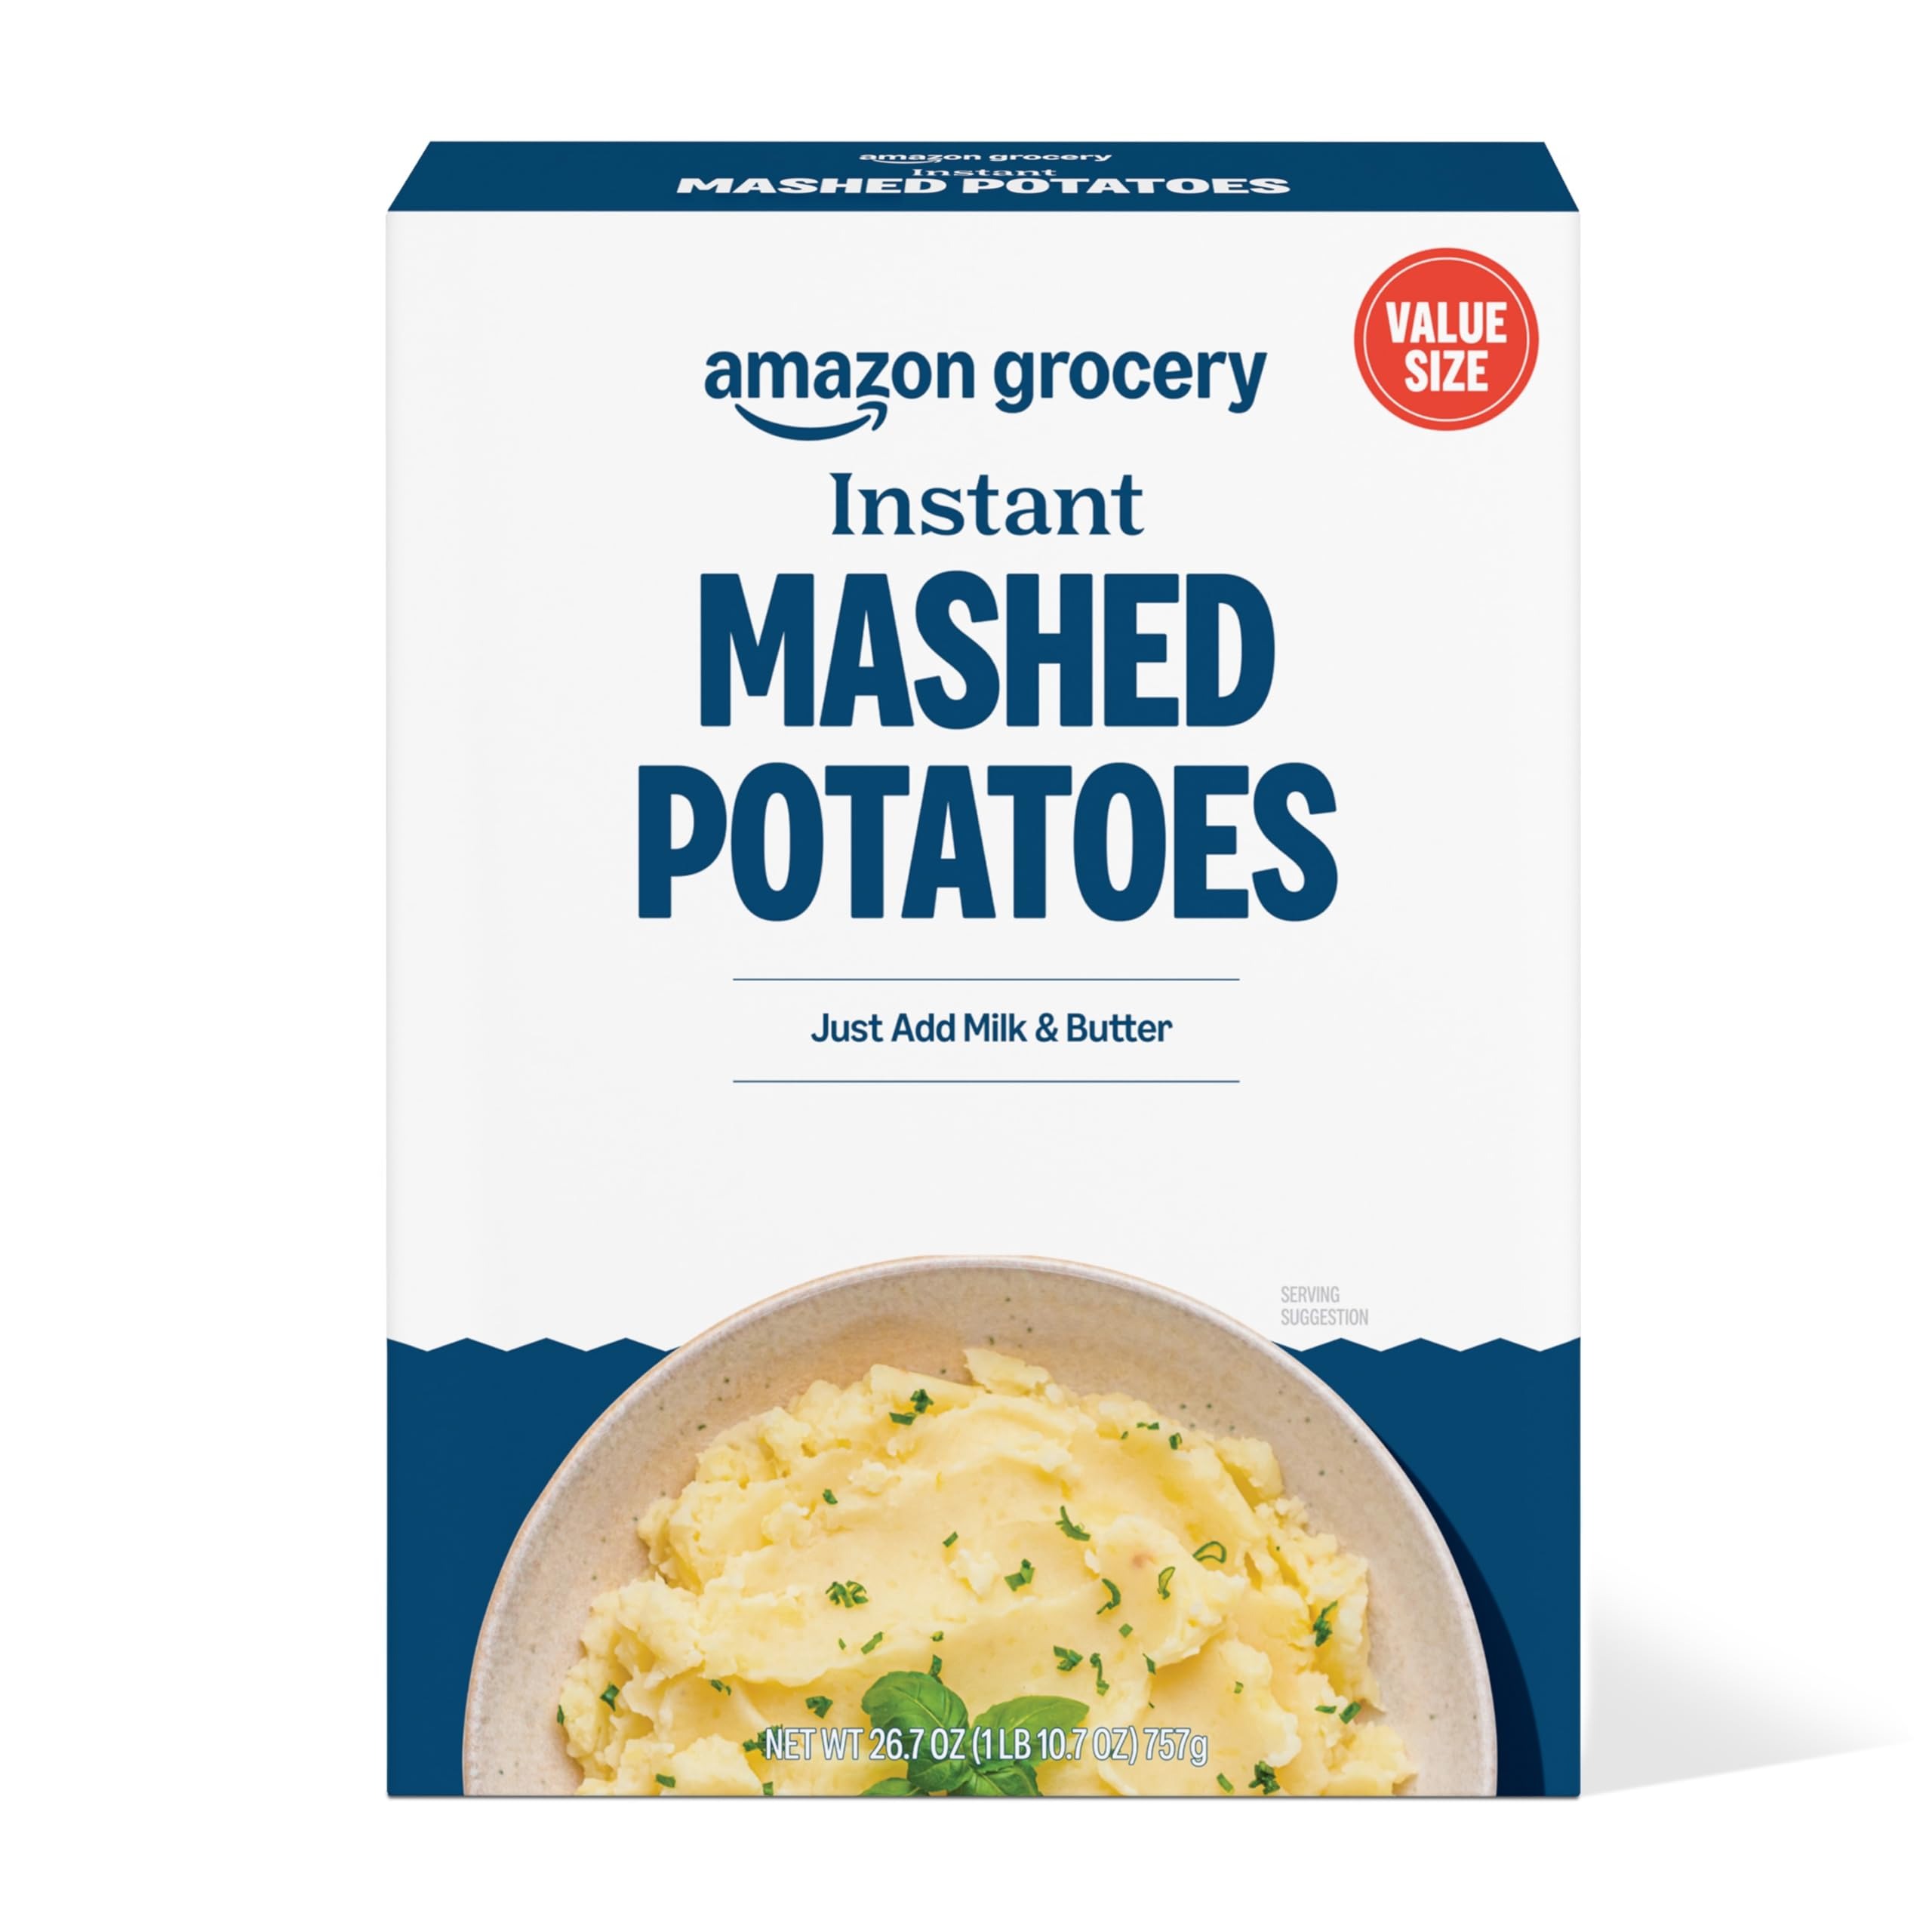
Item Name: Amazon Fresh, Mashed Potatoes, 26.7 Oz
Bullet Point 1: WHAT'S INSIDE: 26.7 ounce box of mashed potatoes
Bullet Point 2: WHY YOU'LL LOVE IT: Made with 100% real Idaho potatoes, these mashed potatoes deliver home-cooked flavor in just 4 minutes.
Bullet Point 3: HIGH QUALITY, LOW PRICES: Amazon Fresh brand products are all about high-quality food that fits every budget, every day.
Bullet Point 4: ONLY FROM AMAZON: Look for the Amazon Fresh label to find great deals on a wide selection of grocery essentials.
Value: 26.7
Unit: Ounce

Price: 3.33